Brabham BT49

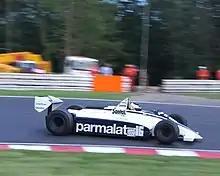
Christian Glaesel driving the BT49D in which he won the 2005 Thoroughbred Grand Prix championship

Disagreement between the teams and the sport's administrators over the technical regulations for the 1981 Formula One season contributed to Goodyear's temporary withdrawal from Formula One and meant that the 1981 South African Grand Prix was run by the teams to 1980 regulations using cars with sliding skirts. Piquet finished second in a BT49B, but the race did not count towards the championship. The season proper opened with the United States Grand Prix West, at which the BT49C was introduced. To the team's surprise, it was the only car to exploit the "obvious" loophole in the new ground clearance regulation by lowering itself, but the BT49Cs raced with conventional suspension after the hydropneumatic system repeatedly jammed. The team revised the system continuously over the next three races and used it to set pole position at the Brazilian and Argentine Grands Prix and win the Argentine and San Marino races while continuing to suffer from the system not rising or lowering correctly.